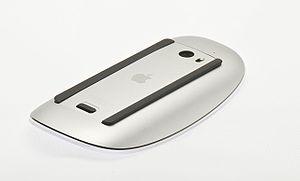
La Magic Mouse est une souris multi-touch conçue et produite par Apple. Présentée au public le 20 octobre 2009, elle succède à la souris sans fil Mighty Mouse. Elle peut être utilisée comme une souris à un ou deux boutons. Un troisième bouton de souris, présent sur son successeur, n'est plus nécessaire. Apple fait la publicité de la technologie Multi-Touch, une fonction spéciale permettant l'utilisation de gestes. La deuxième version, Magic Mouse 2, est disponible depuis le 13 octobre 2015.